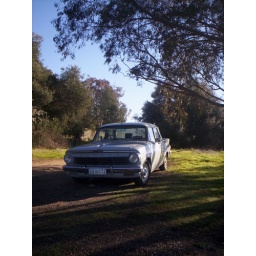
Early Morning UNder the olives trees on a road trip to Wagga Wagga in NSW. Ethyl the Ej enjoying the morning sun.